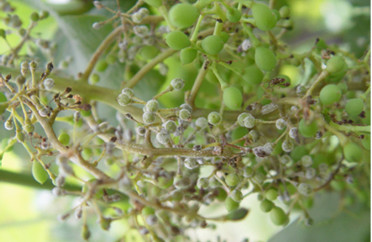
Plant: Grape
Disease: grape downy mildew